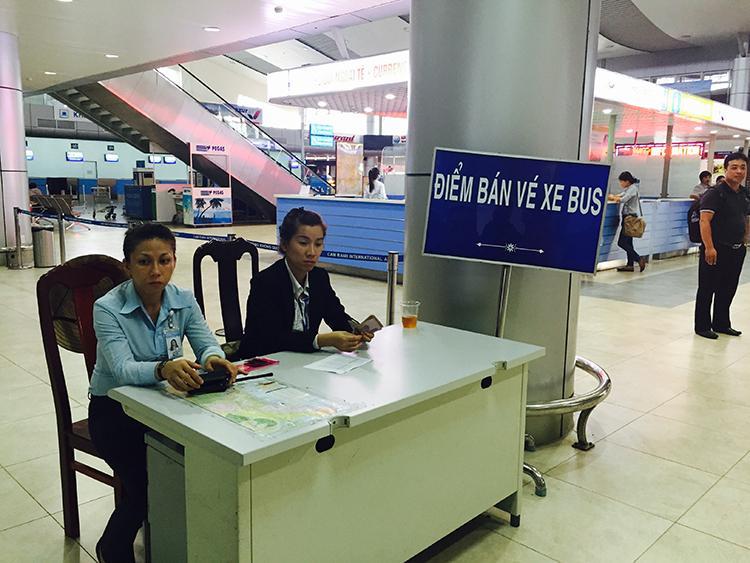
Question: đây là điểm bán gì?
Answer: đây là điểm bán vé xe bus